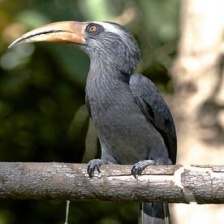
Species: MALABAR HORNBILL
Scientific name: OCYCEROS GRISEUS
ImageNet parent category: hornbill